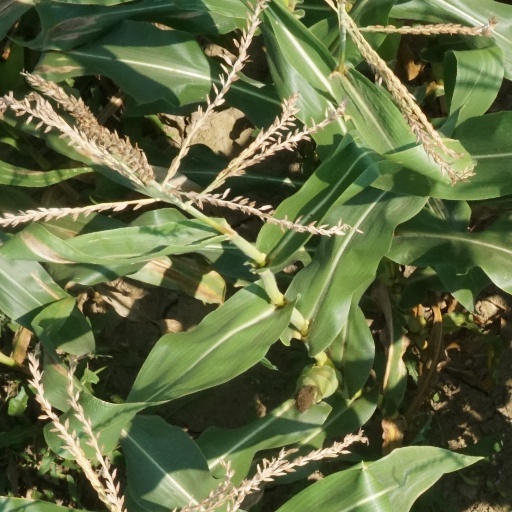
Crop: maize; corn